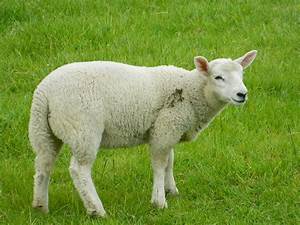
Label: pecora